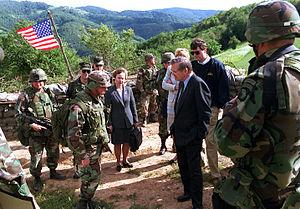
Le Kosovo, en forme longue la république du Kosovo, également appelé officiellement par les autorités serbes Kosovo-et-Métochie, est un territoire au statut contesté situé en Europe du Sud, plus particulièrement dans les Balkans et en ex-Yougoslavie.